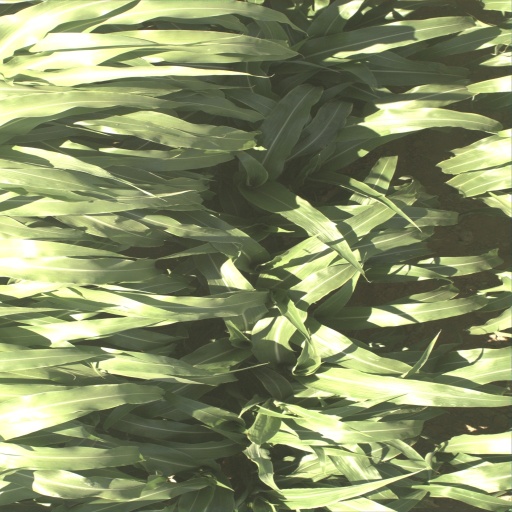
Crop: sorghum